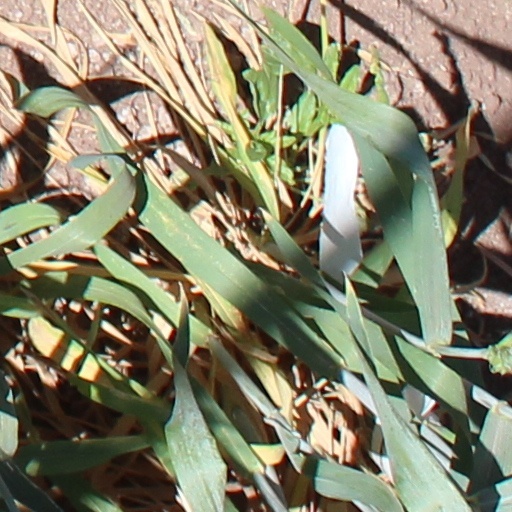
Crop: wheat